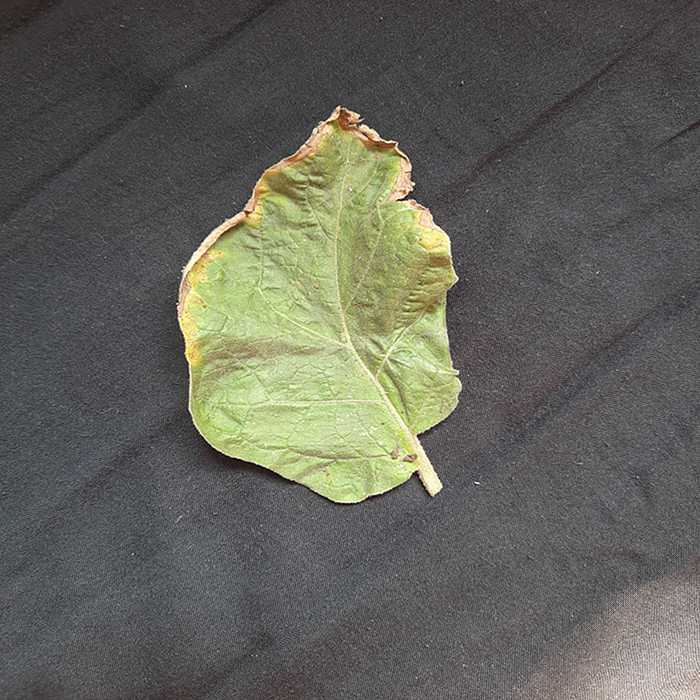
Plant: Eggplant
Label: Eggplant begomovirus